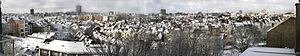
Ixelles, est l’une des 581 communes belges et une des 19 communes de la Région de Bruxelles-Capitale. Elle est officiellement bilingue.